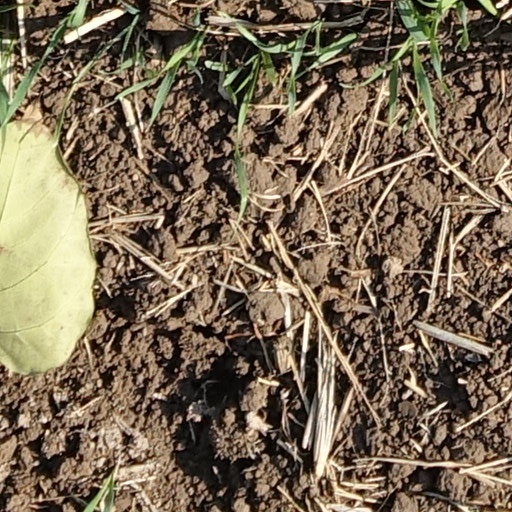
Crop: wheat